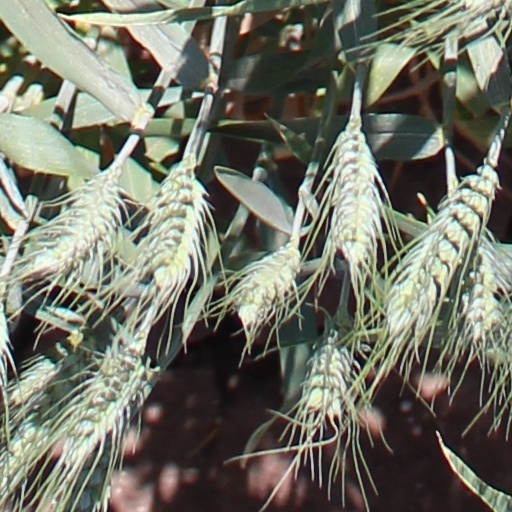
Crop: wheat